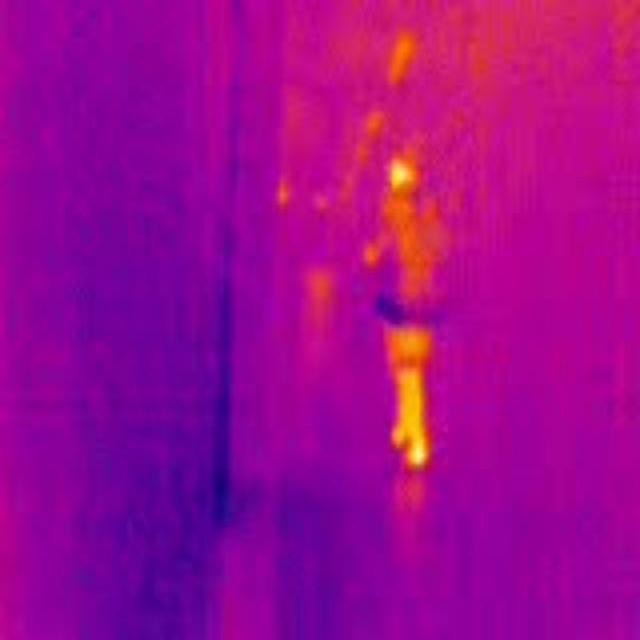
Detected objects:
label: person